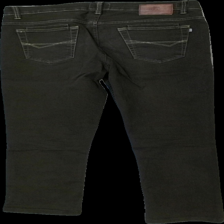
View: back
Type: Jeans
Category: Men
Brand: Park Lane
Colors: Brown
Material: 100% cotton
Cut: Regular
Trend: Denim
Damage location: middle center
Damage 2 location: bottom right
Damage 3 location: bottom right
Price range: 50-100
Recommended usage: Reuse
Description: bruna jeans